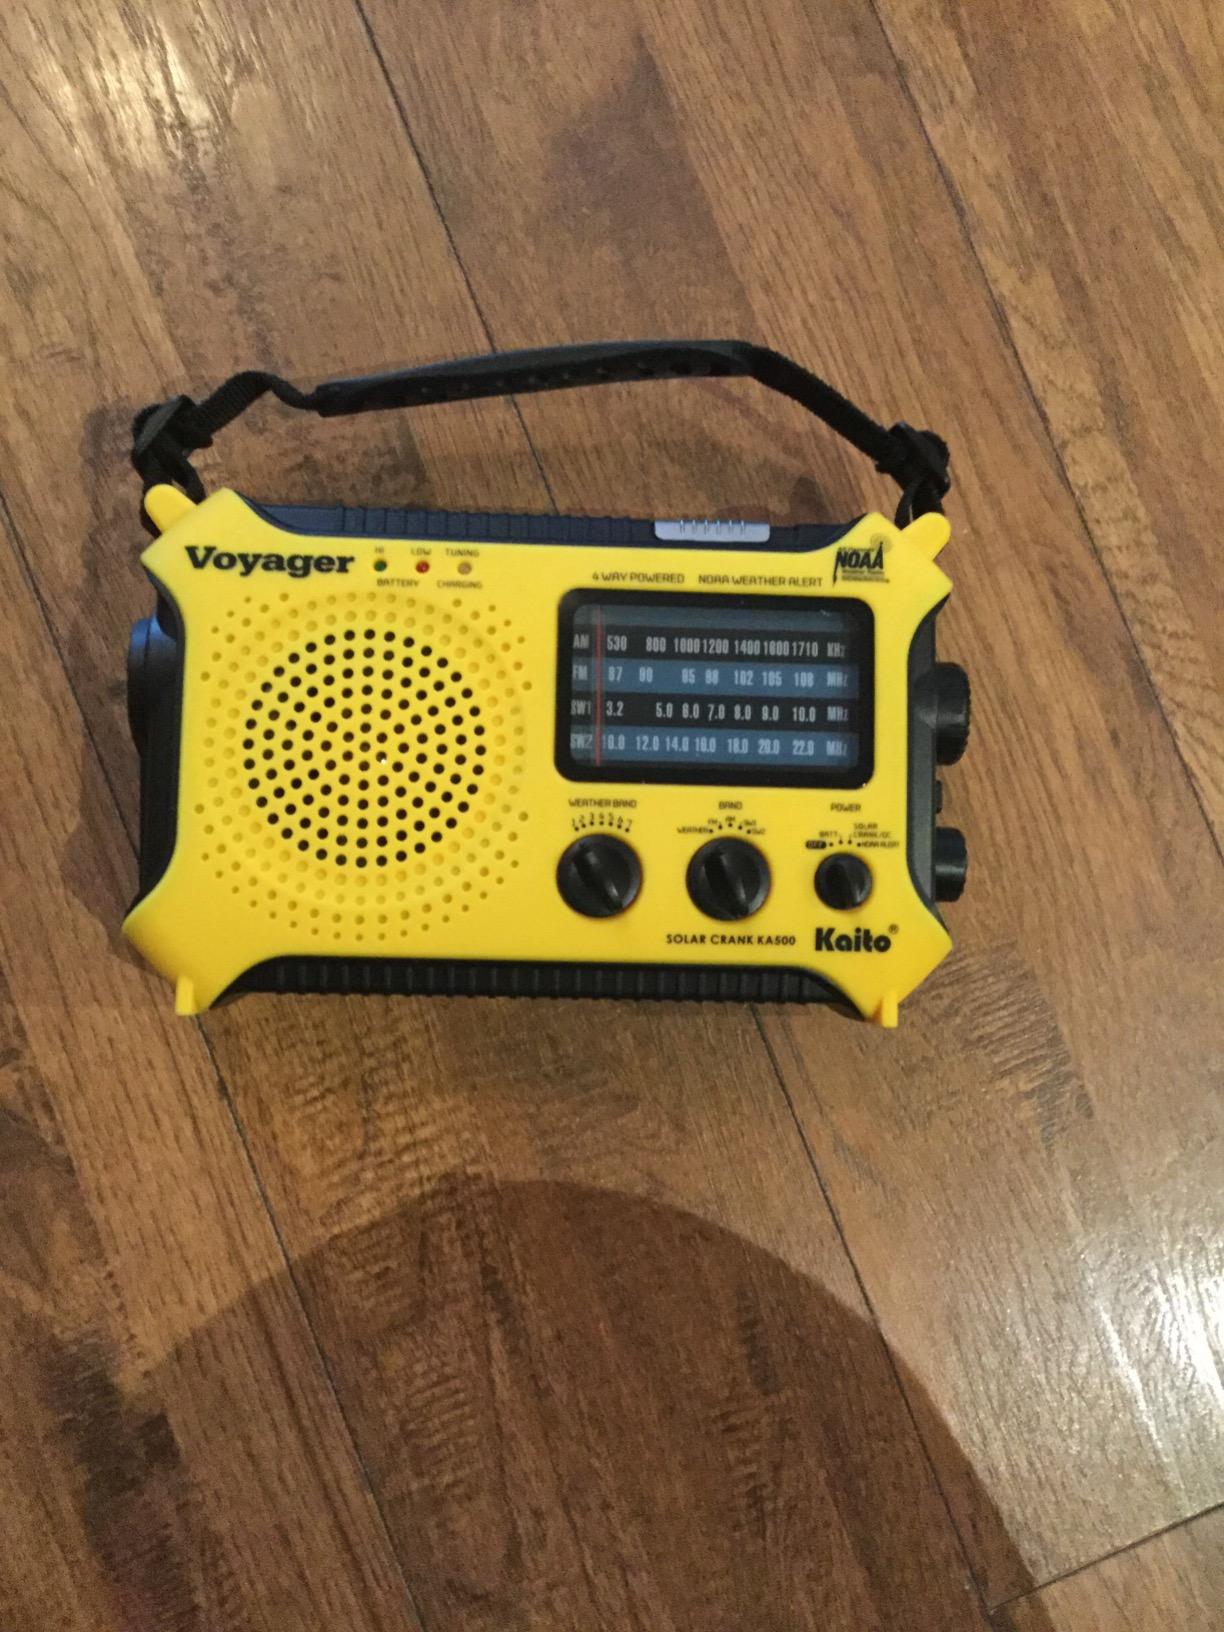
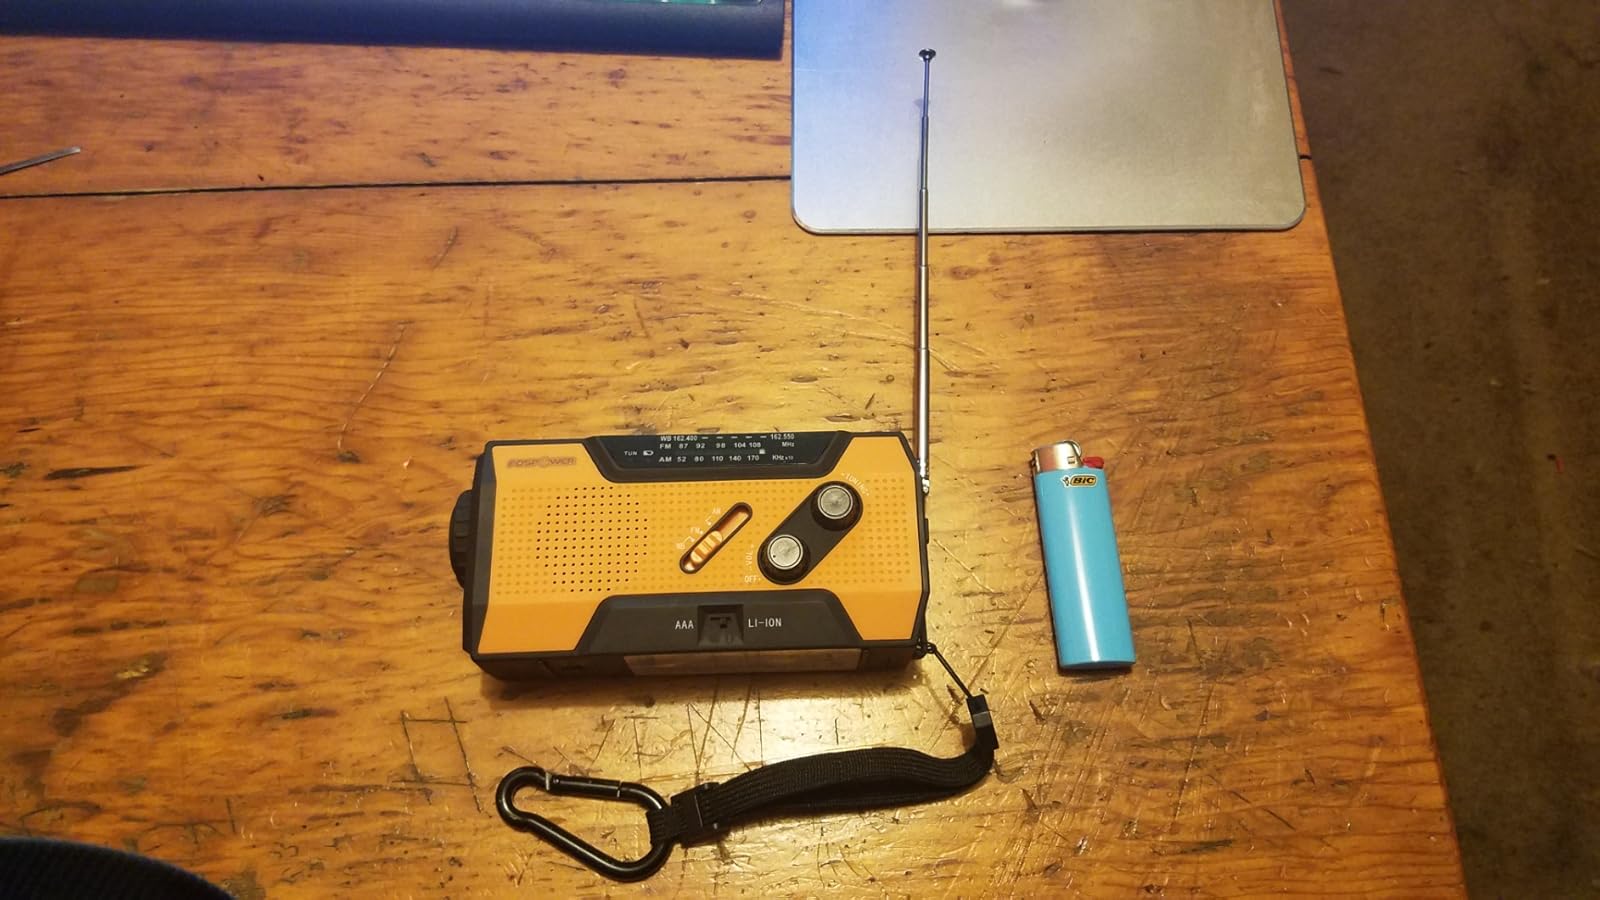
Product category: radio
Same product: no